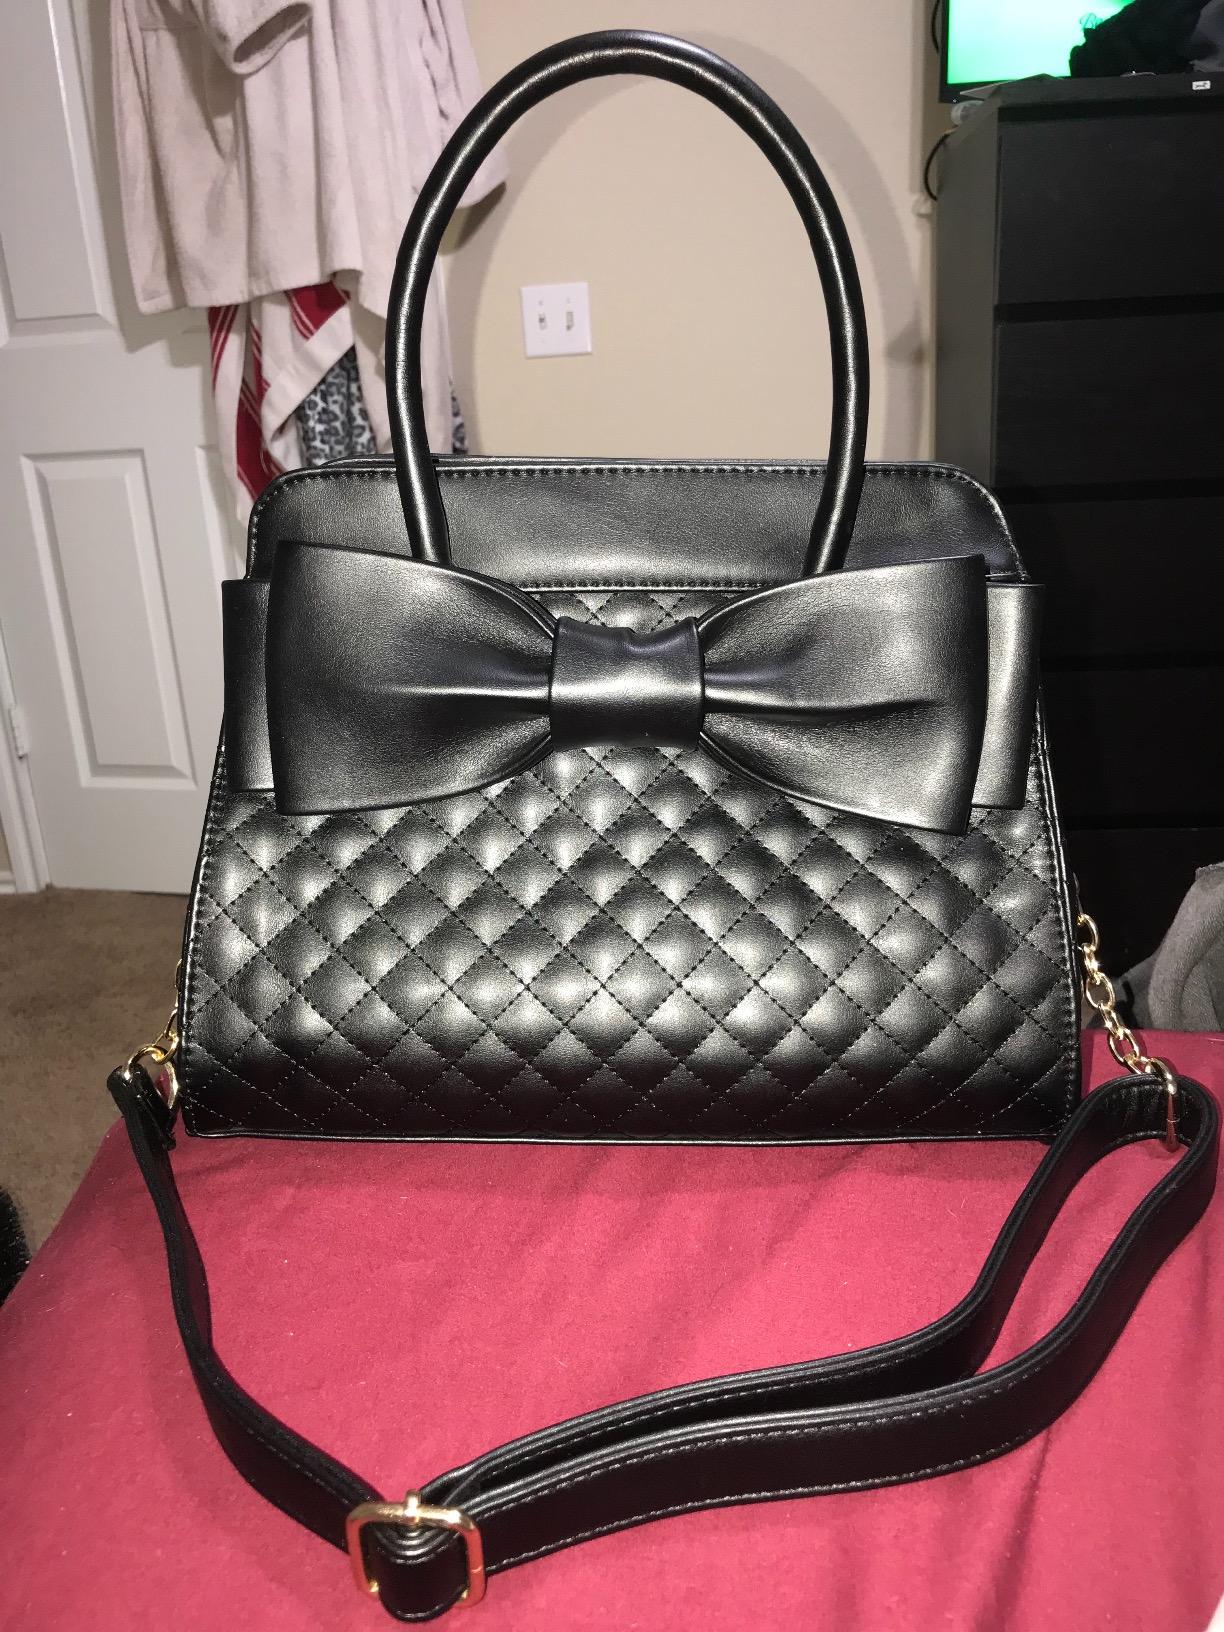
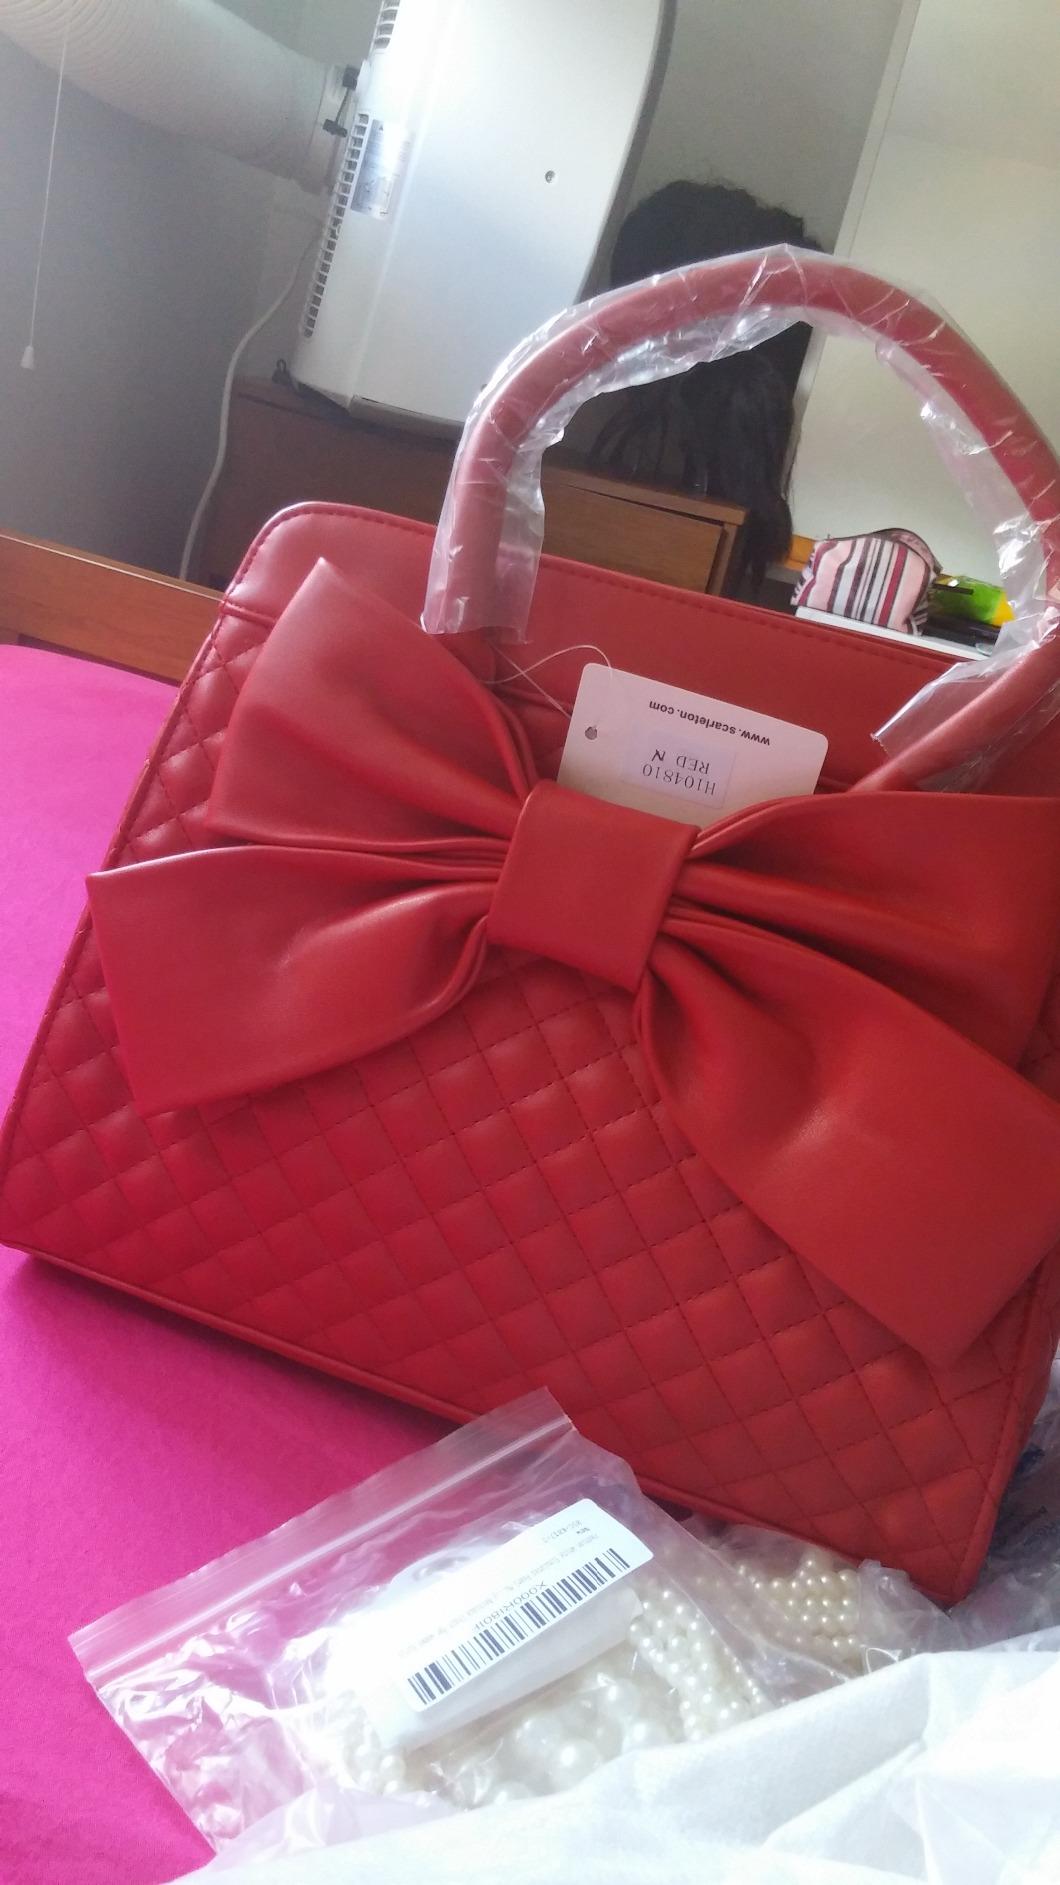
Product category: accessories_handbag
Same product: no